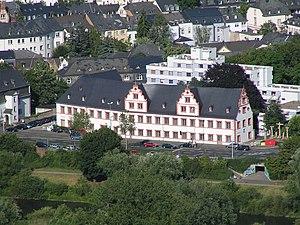
L'abbaye Saint-Martin est une ancienne abbaye, probablement fondée au VIᵉ siècle, à Trèves. Elle pourrait venir d'une église construite par Martin de Tours au IVᵉ siècle. Au plus tard au Xᵉ siècle, l'abbaye est occupée par des moines de l'Ordre de Saint-Benoît, elle devient l'une des plus grandes abbayes de la ville et est dissoute en 1802 pendant la domination napoléonienne.